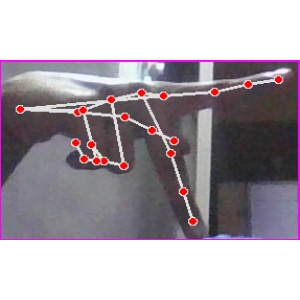
अक्षर: प